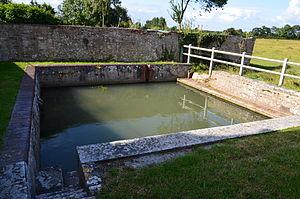
Fontaine Saint-Lubin près de l'église Saint-Germain à Saint-Germain-du-Pert.
Saint-Germain-du-Pert est une commune française située dans le département du Calvados en région Normandie, peuplée de 179 habitants.